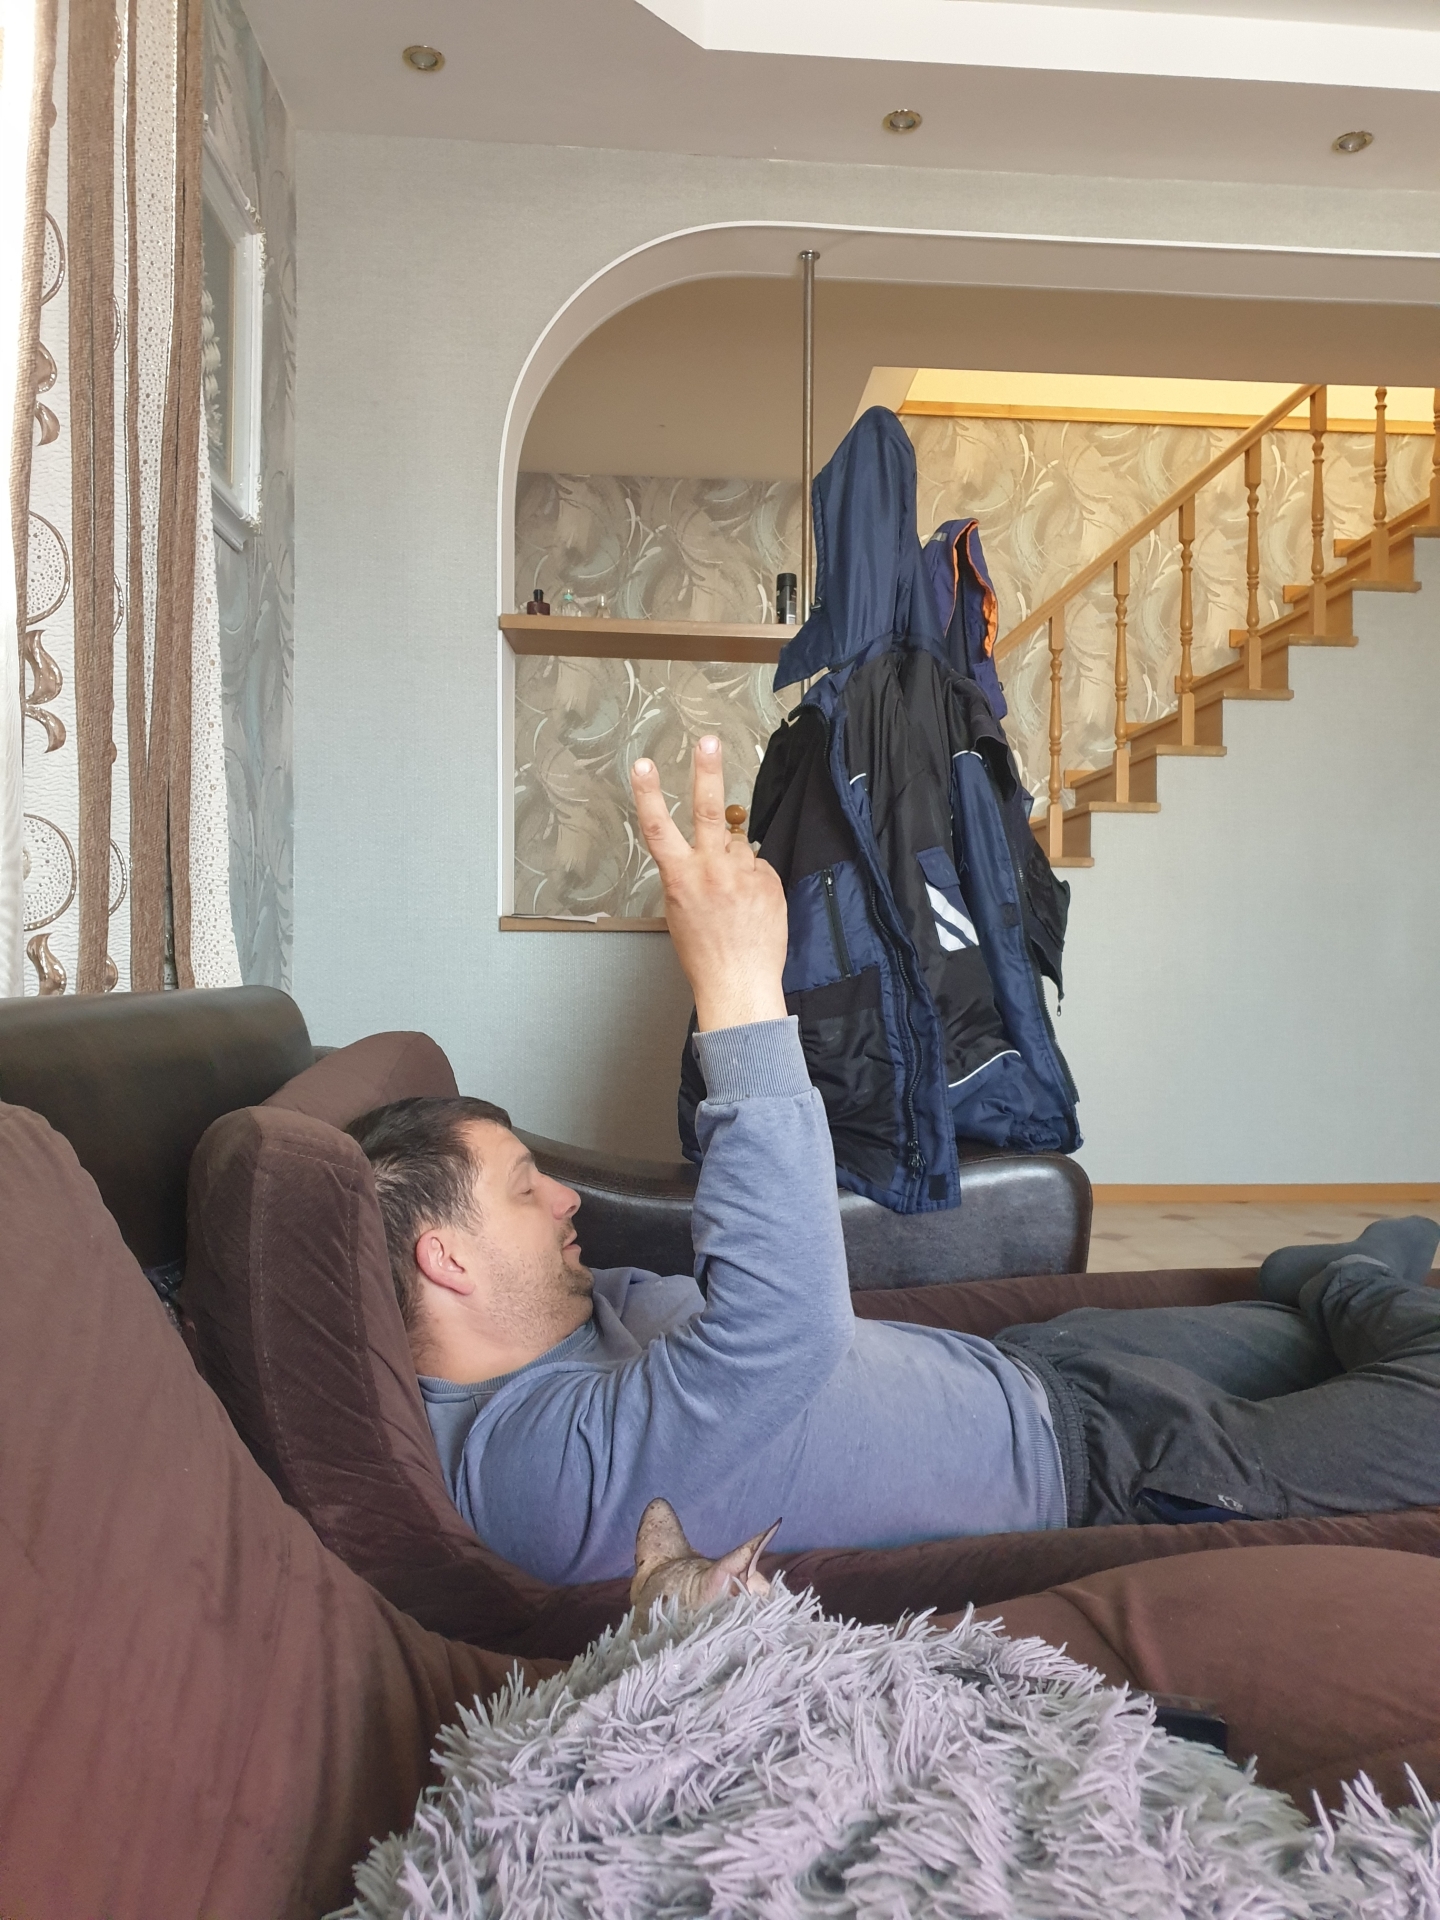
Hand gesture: peace_inverted